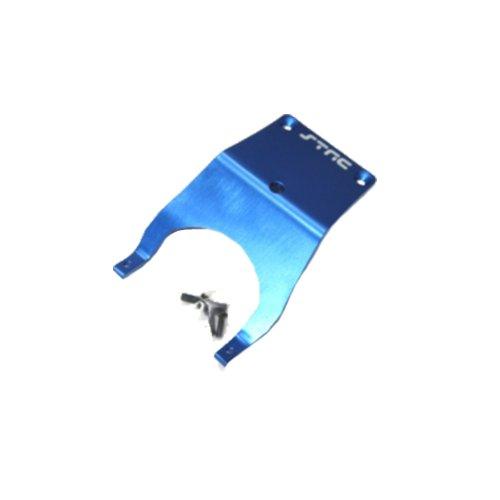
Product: ST Racing Concepts ST3623FB Front Skid Plate for Stampede (Blue)
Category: Toys & Games | Hobbies | Remote & App Controlled Vehicles & Parts | Remote & App Controlled Vehicle Parts
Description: Offers great strength to the front end of your Traxxas Slash.
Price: $14.87
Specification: ProductDimensions:3.6x0.8x6.8inches|ItemWeight:1.6ounces|ShippingWeight:1.6ounces(Viewshippingratesandpolicies)|DomesticShipping:ItemcanbeshippedwithinU.S.|InternationalShipping:Thisitemisnoteligibleforinternationalshipping.LearnMore|ASIN:B007OSH78E|Itemmodelnumber:SPTST3623FB|Manufacturerrecommendedage:10-15years